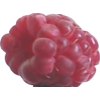
Label: raspberry